Badr al-Din Lu'lu'

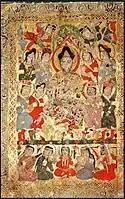
Lu'lu' with musicians and male attendants. "Kitāb al-aghānī", Mosul, 1218-1219. Vol IV. Cairo, Egyptian National Library, Ms Farsi 579.

Badr al-Din helped the Khan in his following campaigns in Syria. During the final stages of the Mongol invasion of Mesopotamia, and following the Siege of Baghdad in 1258, the 80 years old Badr al-Din went in person to Meraga to reaffirm his submission to the Mongol invader Hulagu, together with the Seljuk Rums Sultans Kaykaus II and Kilij Arslan IV, and al-Azziz, son of the Ayyubid ruler of Aleppo an-Nasir Yusuf. For his Syrian campaign, Hulegu asked Badr ad-Dīn Lu'Lu' to send him his son Al-Salih, who was put in charge of the siege of Amid (modern Diyarbakır), while Hulegu campaigned at the head of an army of 120,000 men, including Turkish, Georgian, and Armenian contingents (numbering 12 000 cavalrymen and 40 000 infantrymen for the latter), continuing to Edessa and Antioch.